Julija Pranaitytė

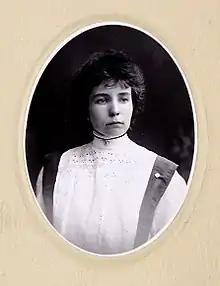
Pranaitytė around 1896

Julija "Julė" Pranaitytė (26 June 1881 – 29 January 1944) was a Lithuanian newspaper editor, book publisher, and traveler in the Russian Empire and later United States of America.